Aart Jansz Druyvesteyn

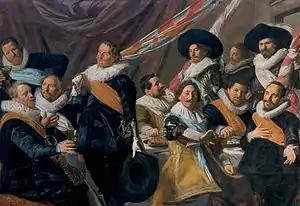
"Banquet of the officers of the St. Jorisdoelen", painted in 1627.

According to Van Mander in 1604, he was a promising young landscape painter who came from a good family in Haarlem, and thus painted as a hobby, rather than professionally. In April 1606 he married Anna de Wael, the daughter of the Haarlem mayor Johan de Wael, and they had two sons, Jacob who followed in his father's footsteps, and Johannes, who died childless in Venice in 1681.